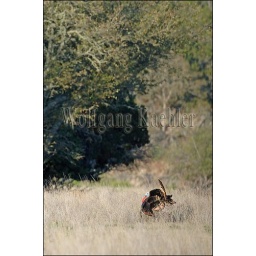
Usa, texas, hill country near hunt, wild turkey, male displaying